Souliotes

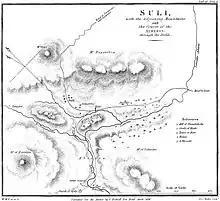
"Map of Souli" by William Martin Leake (1835)

The Souliotes were named after the village of Souli, a hilltop settlement in modern Thesprotia, Greece. Souli gradually became the name of the entire region where the four main Souliot settlements are located (Souli, Avariko, Kiafa, Samoniva). Souli as a region is not attested in any sources before the 18th century. François Pouqueville, the French traveler, historian and consul in Ioannina, and others in his era theorized that the area was the ancient Greek Selaida and its modern inhabitants descendants of the Selloi, an ancient Greek tribe that inhabited the region in antiquity. This hypothesis was fueled and proposed in the context of the rise of romanticism in Europe and the ideological return to the ancient past. Such views had little acceptance in historiography and were already rejected as early as the publication of the "History of Souli" (1815) by Christoforos Perraivos.